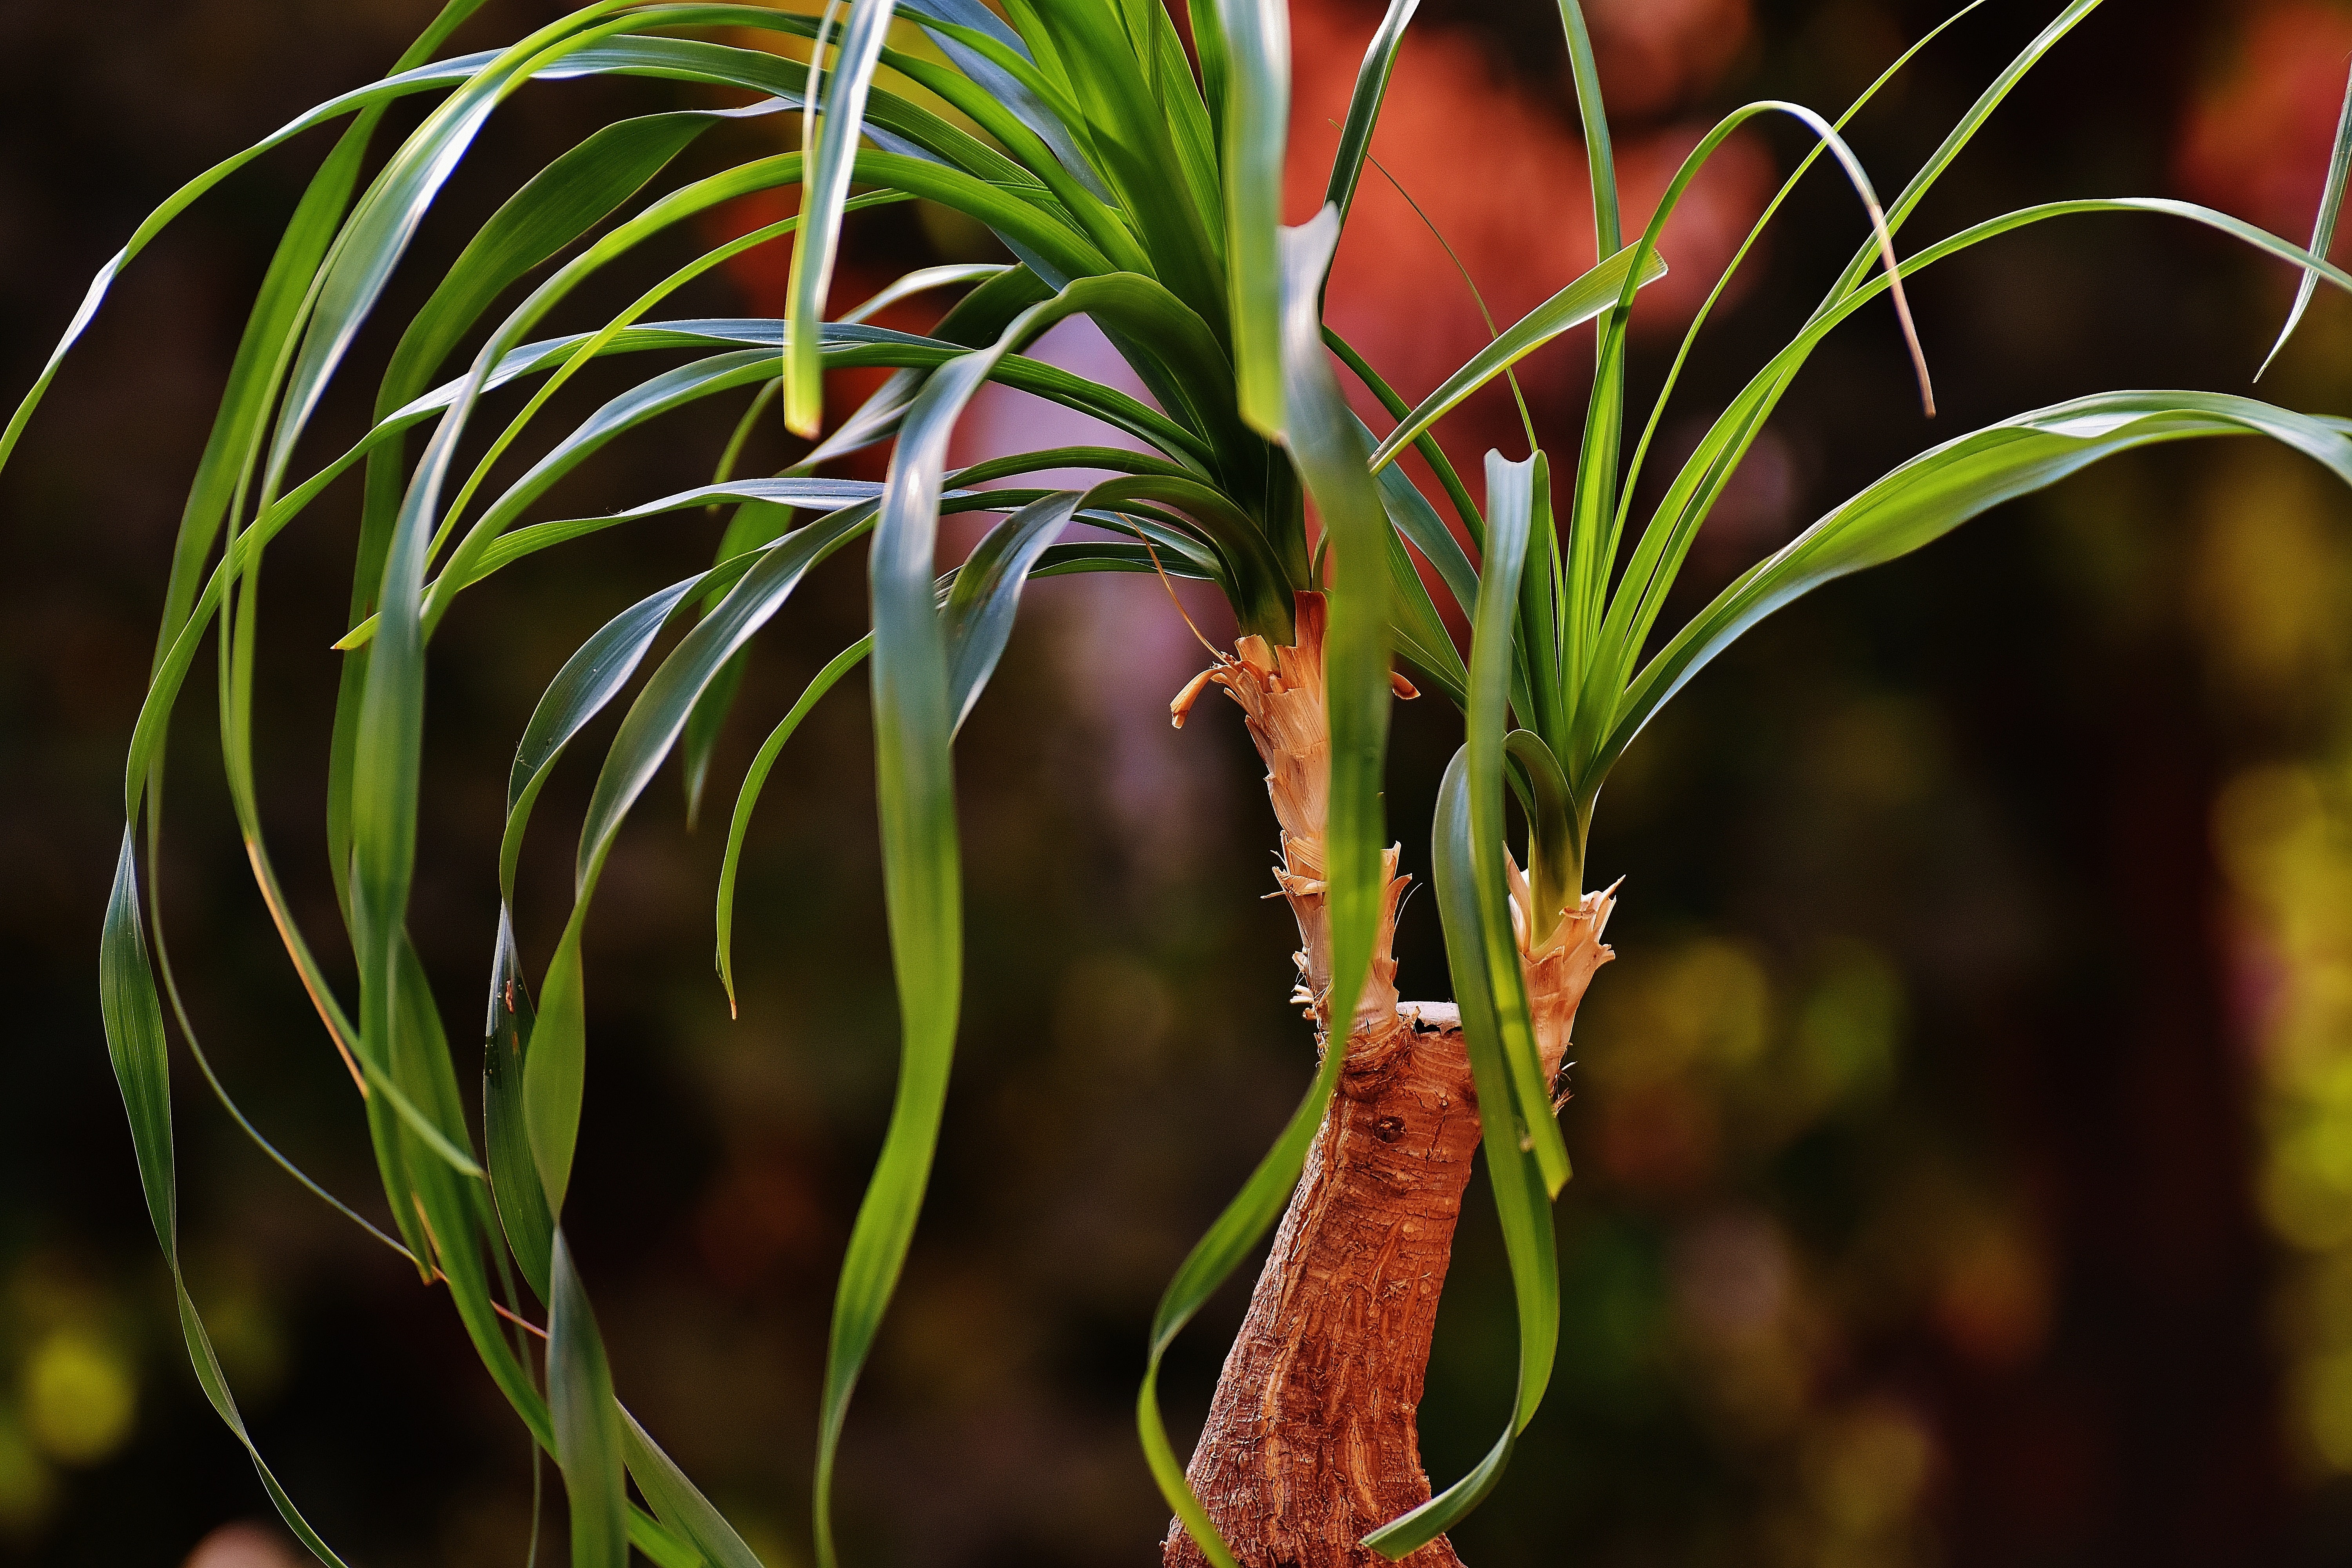
tree, grass, branch, plant, leaf, flower, jungle, botany, flora, potted plant, green plant, mexico, flowerpot, macro photography, flowering plant, grass family, plant stem, woody plant, land plant, arecales, ponytail plant, beaucarnea guatemalensis